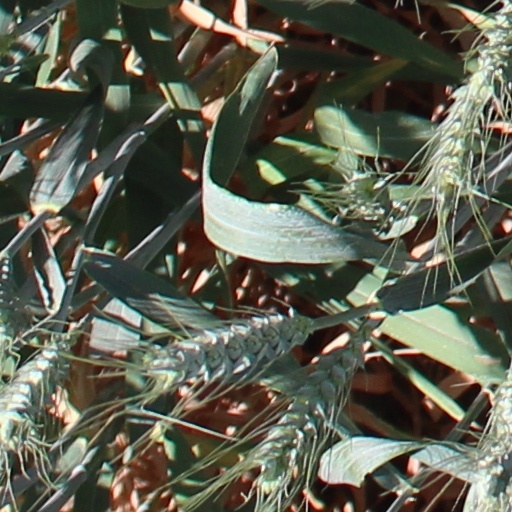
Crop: wheat